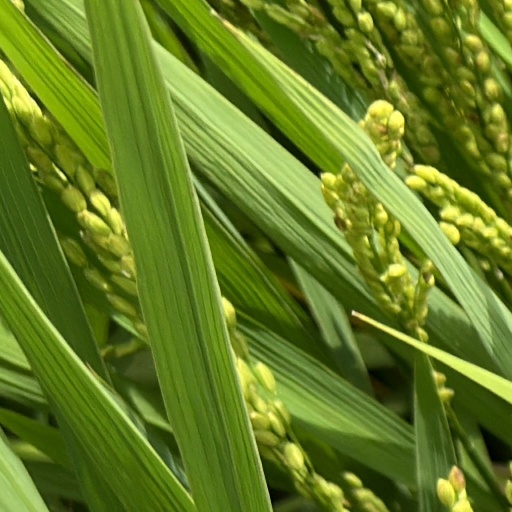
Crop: rice